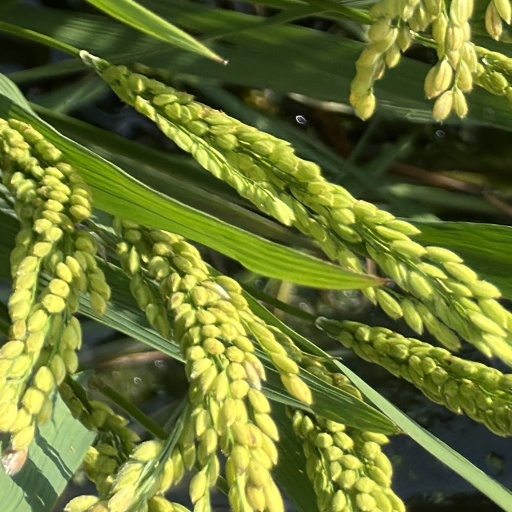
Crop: rice